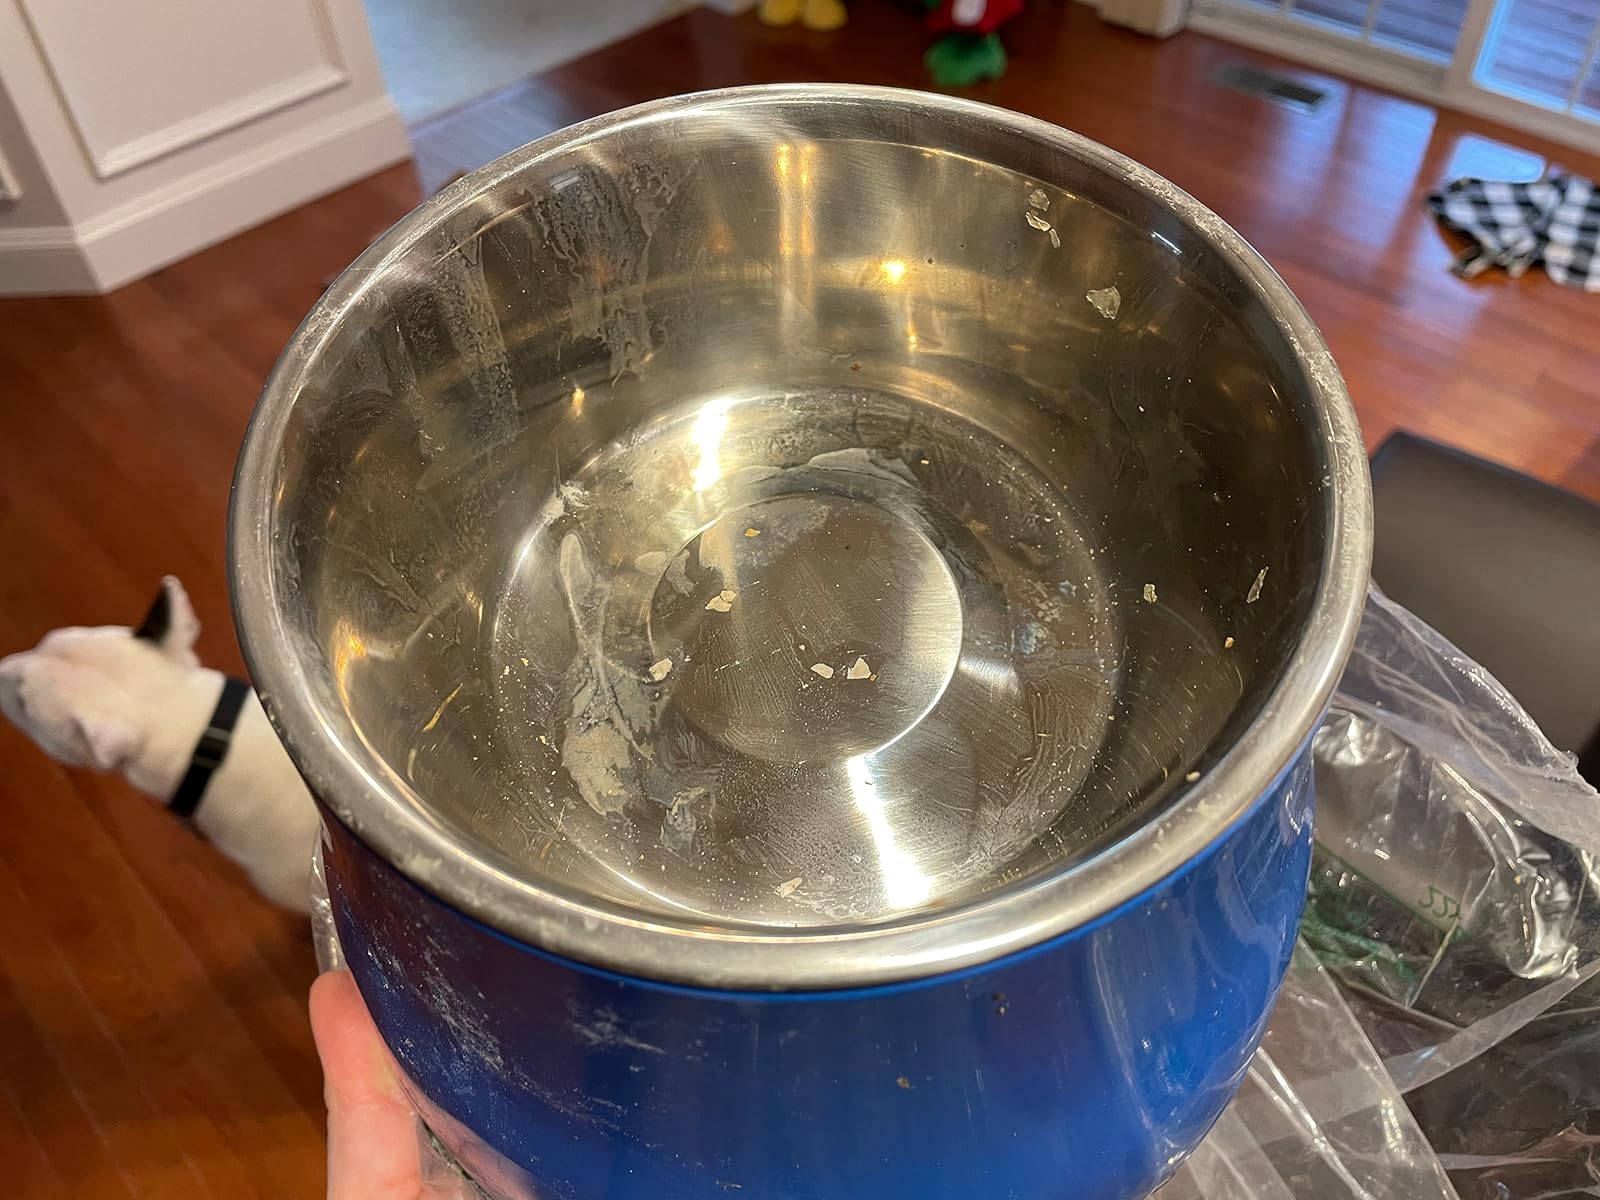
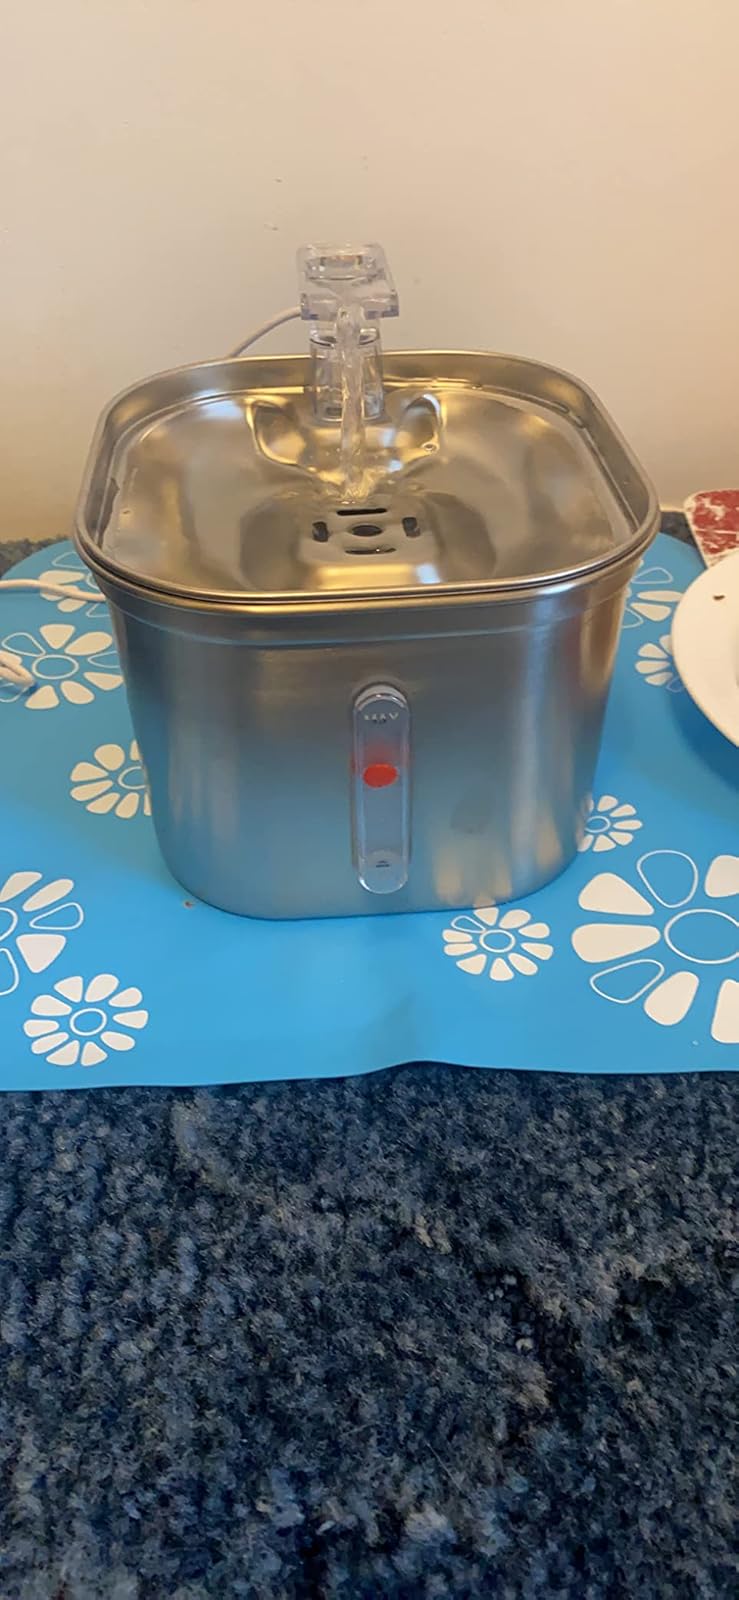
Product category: items_bowl
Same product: no